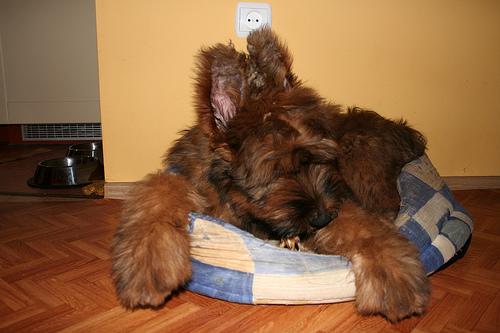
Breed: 230-n000041-briard